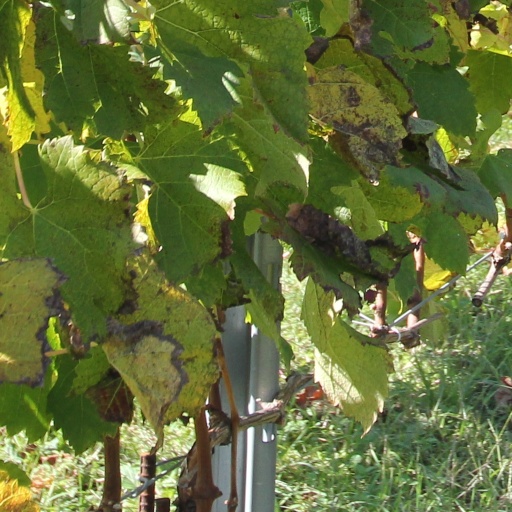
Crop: grape